Russell Wilson

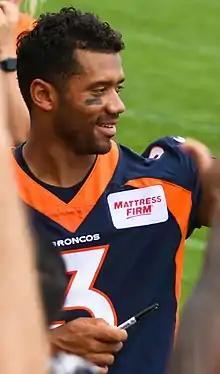
Wilson with the Denver Broncos in 2022

Russell Carrington Wilson (born November 29, 1988) is an American professional football quarterback for the New York Giants of the National Football League (NFL). He has primarily played for the Seattle Seahawks. With the Seahawks, Wilson was named to the Pro Bowl nine times and helped Seattle win their first Super Bowl championship in Super Bowl XLVIII. He is regarded as one of the greatest dual-threat quarterbacks of all time.